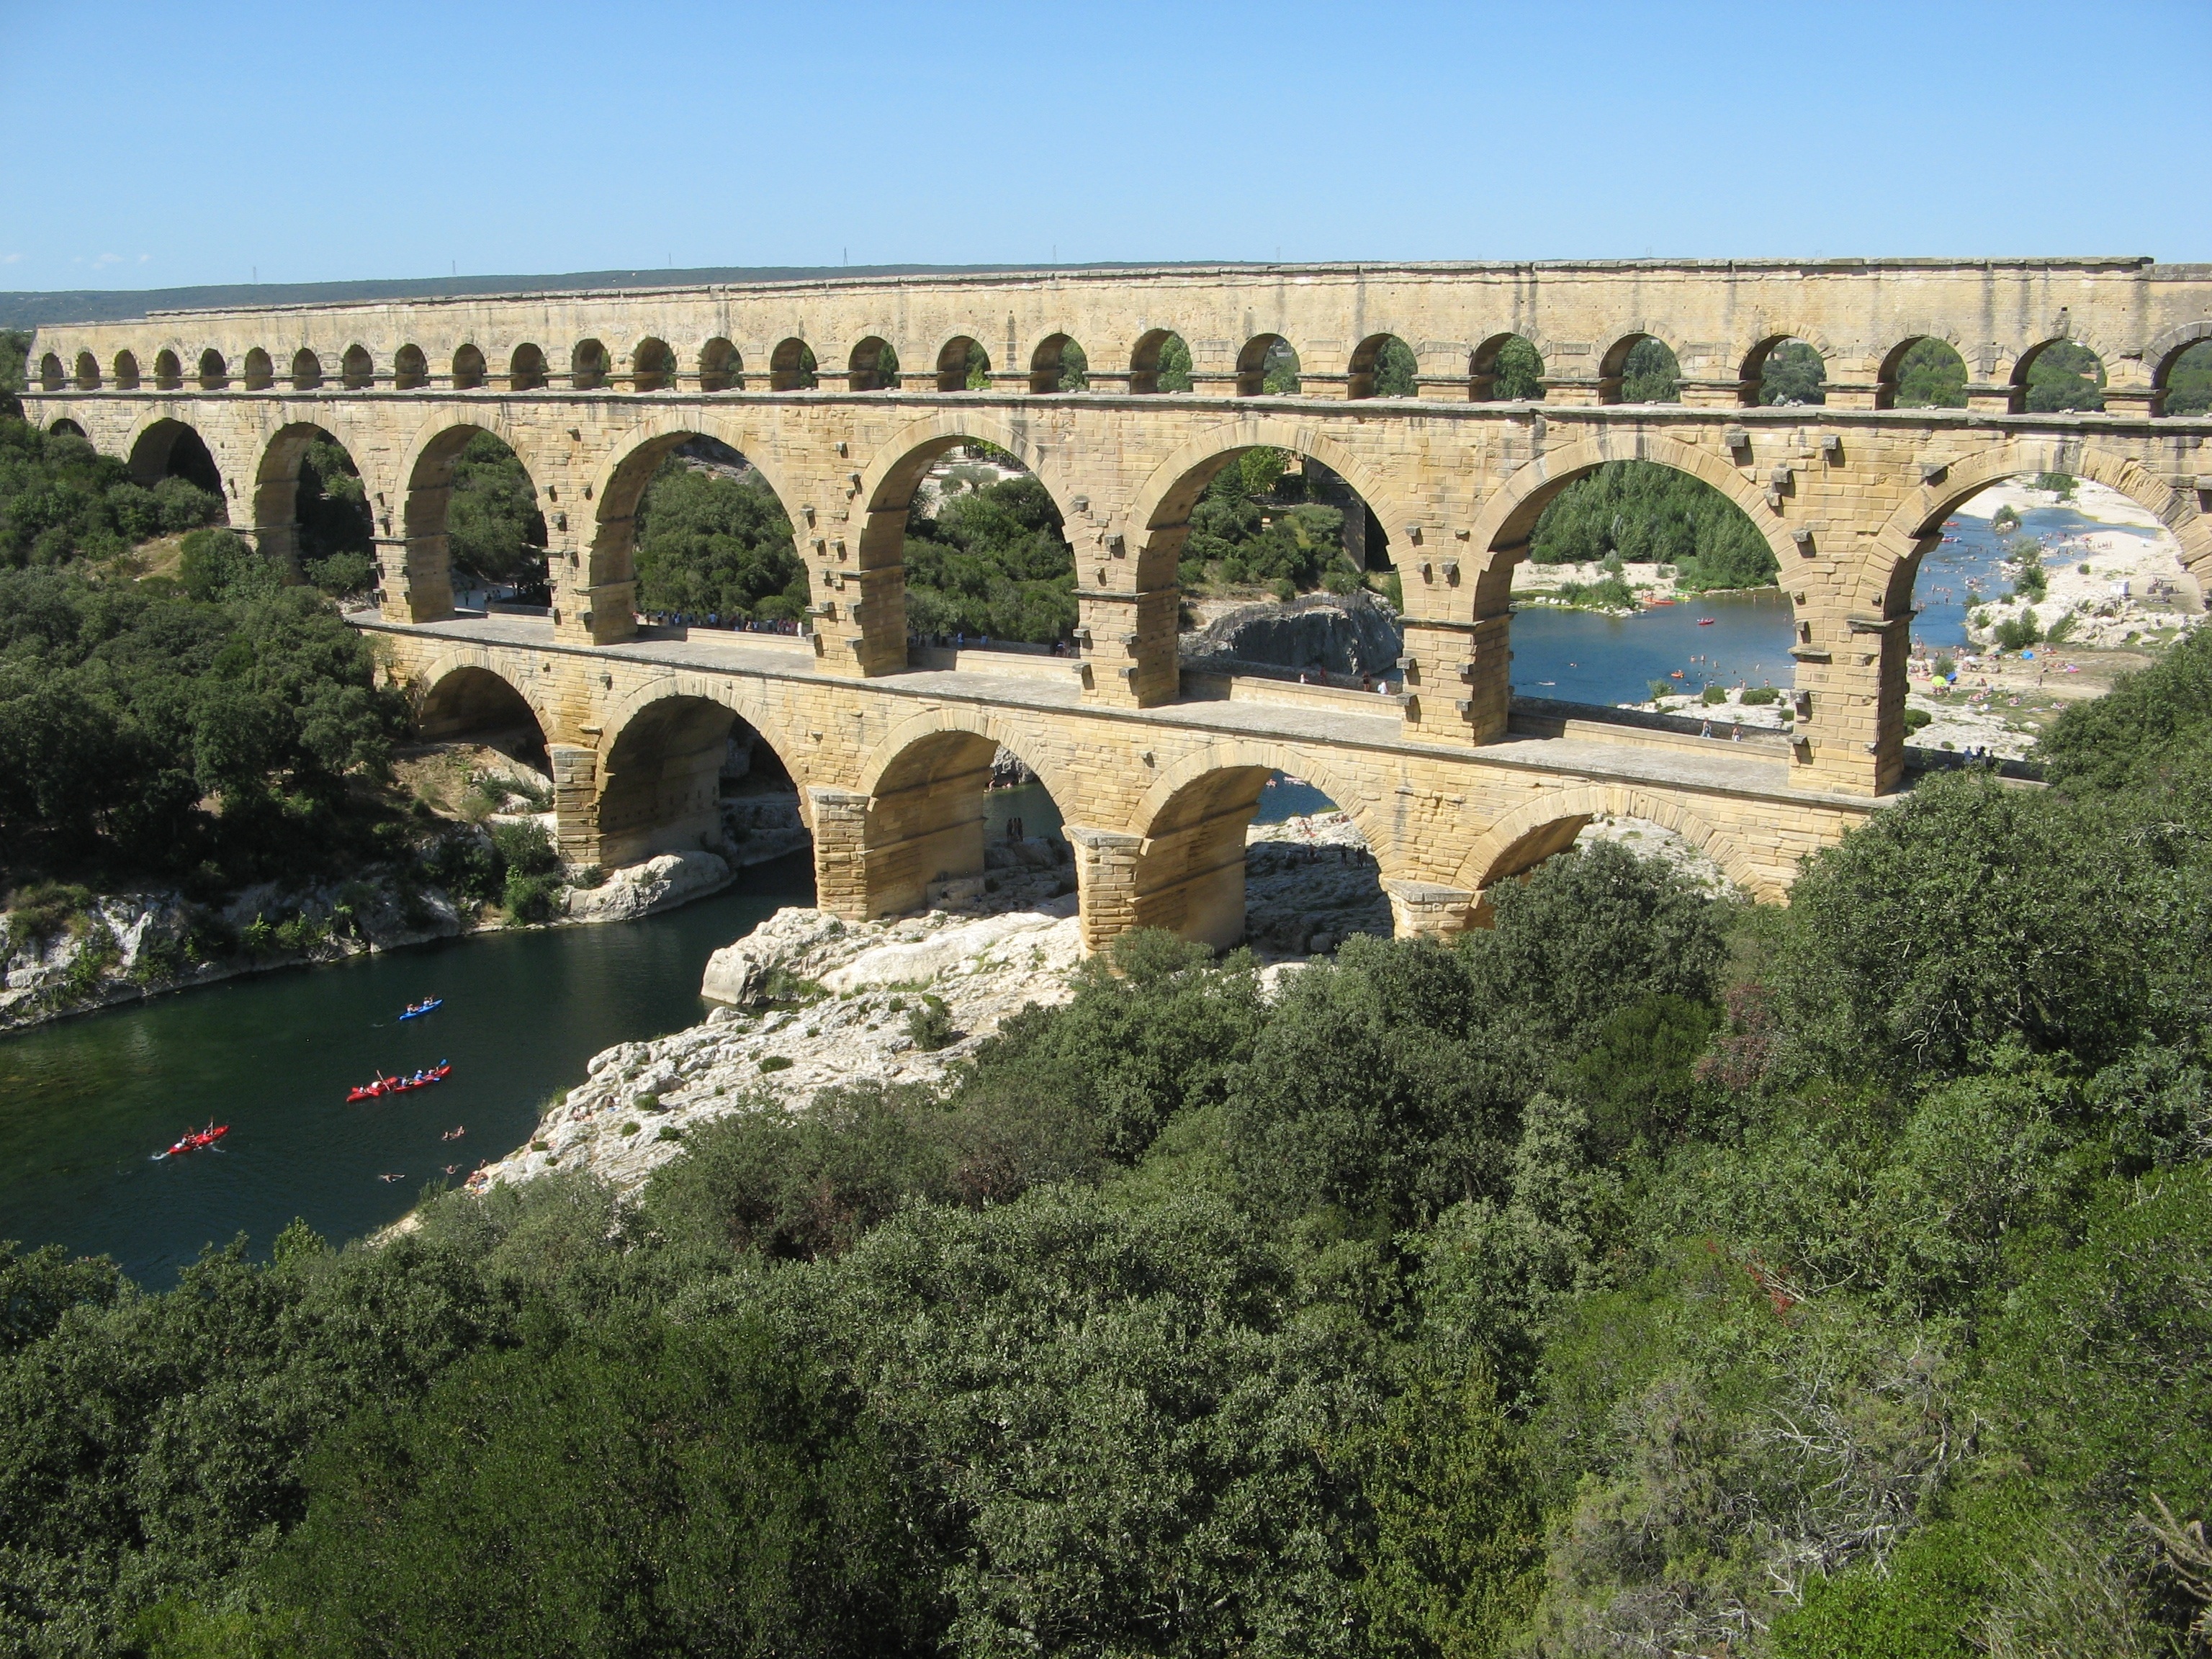
bridge, river, france, arch, landmark, waterway, provence, viaduct, pont du gard, aqueduct, arch bridge, devil's bridge, nonbuilding structure